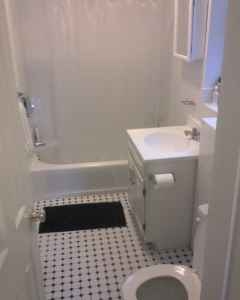
Room type: bathroom